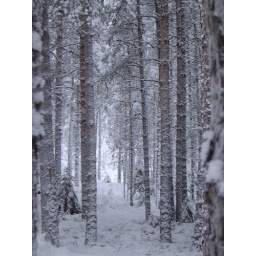
pine tree trunks in the snow